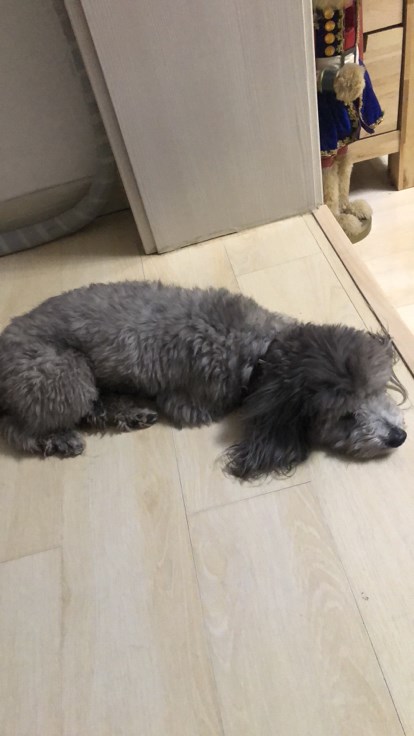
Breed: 2925-n000114-toy_poodle